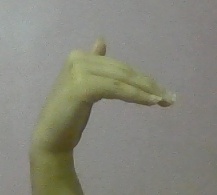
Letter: khaa